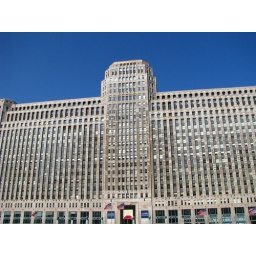
Some former warehouse building owned by the Kennedys for a time